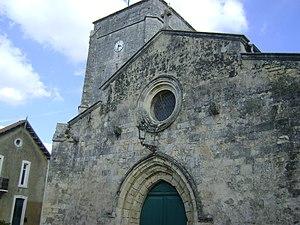
Eglise de Nieul-sur-Mer, Charente-Maritime. Le portail d'entrée. This building is inscrit au titre des Monuments Historiques. It is indexed in the Base Mérimée, a database of architectural heritage maintained by the French Ministry of Culture,